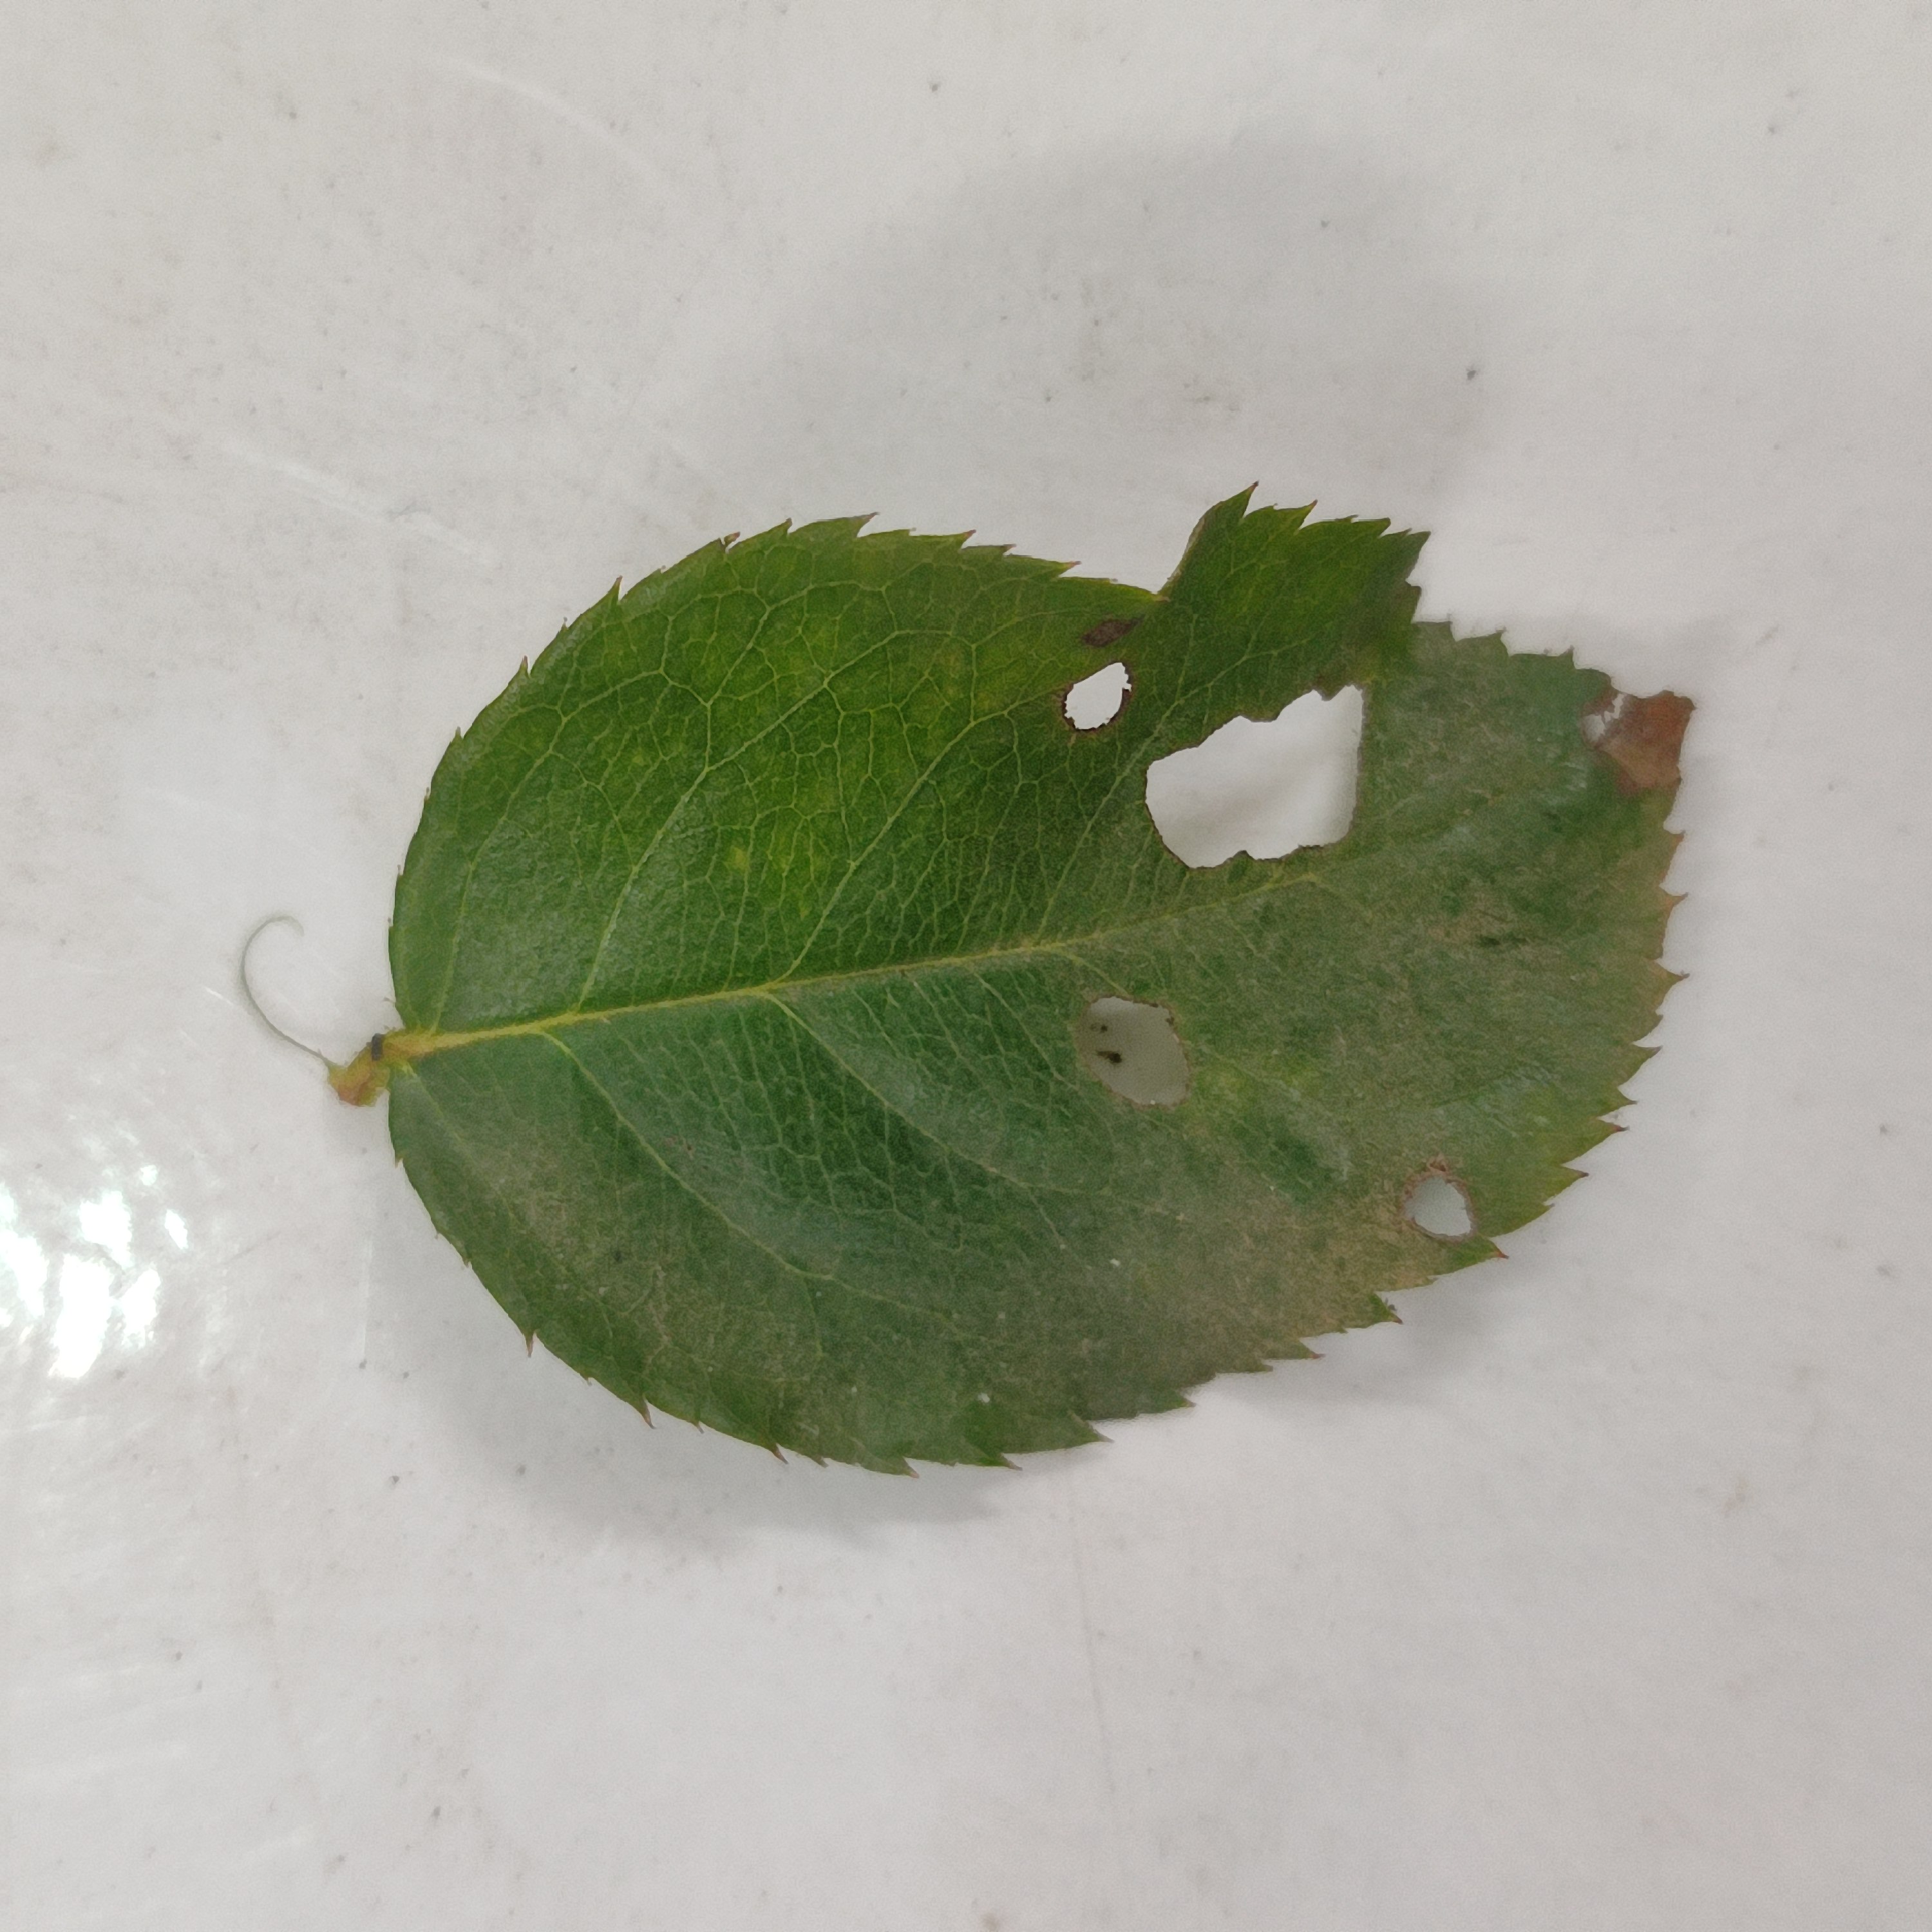
Label: Insect Hole